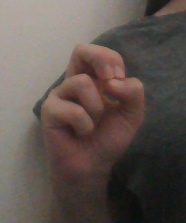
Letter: gaaf